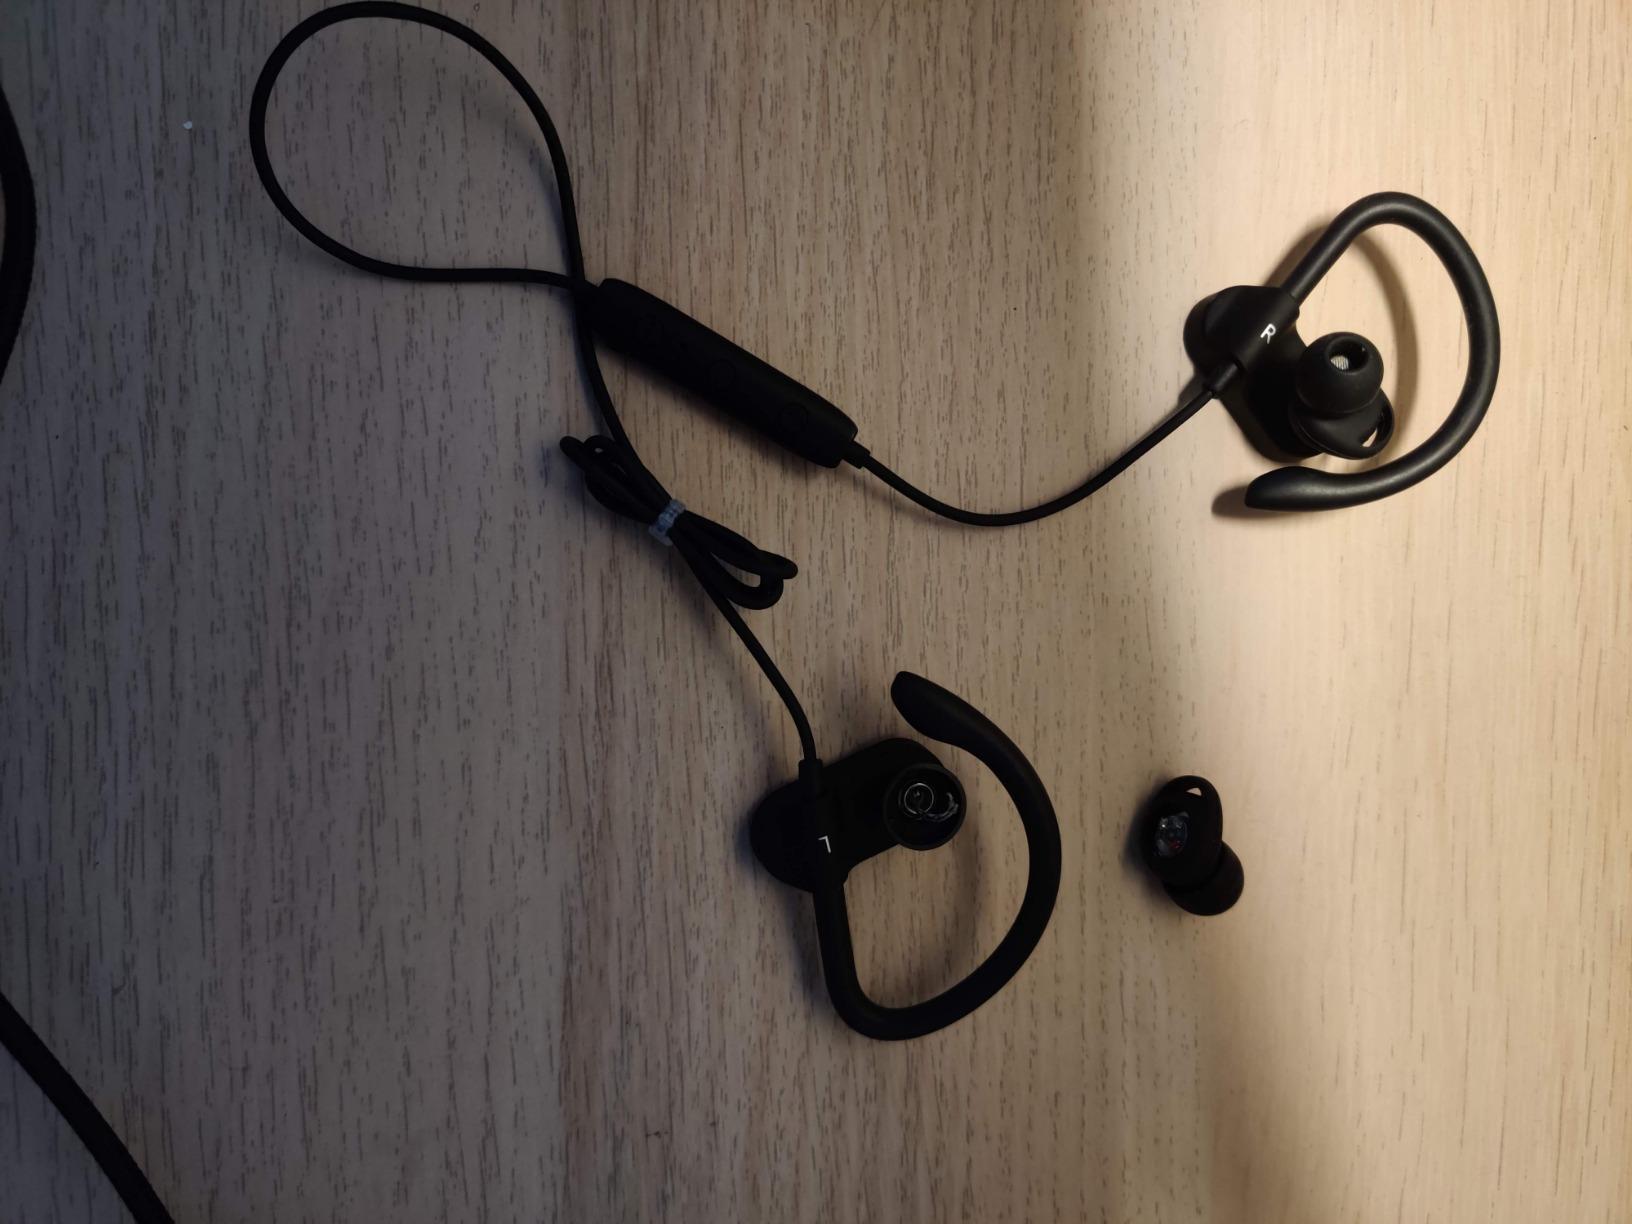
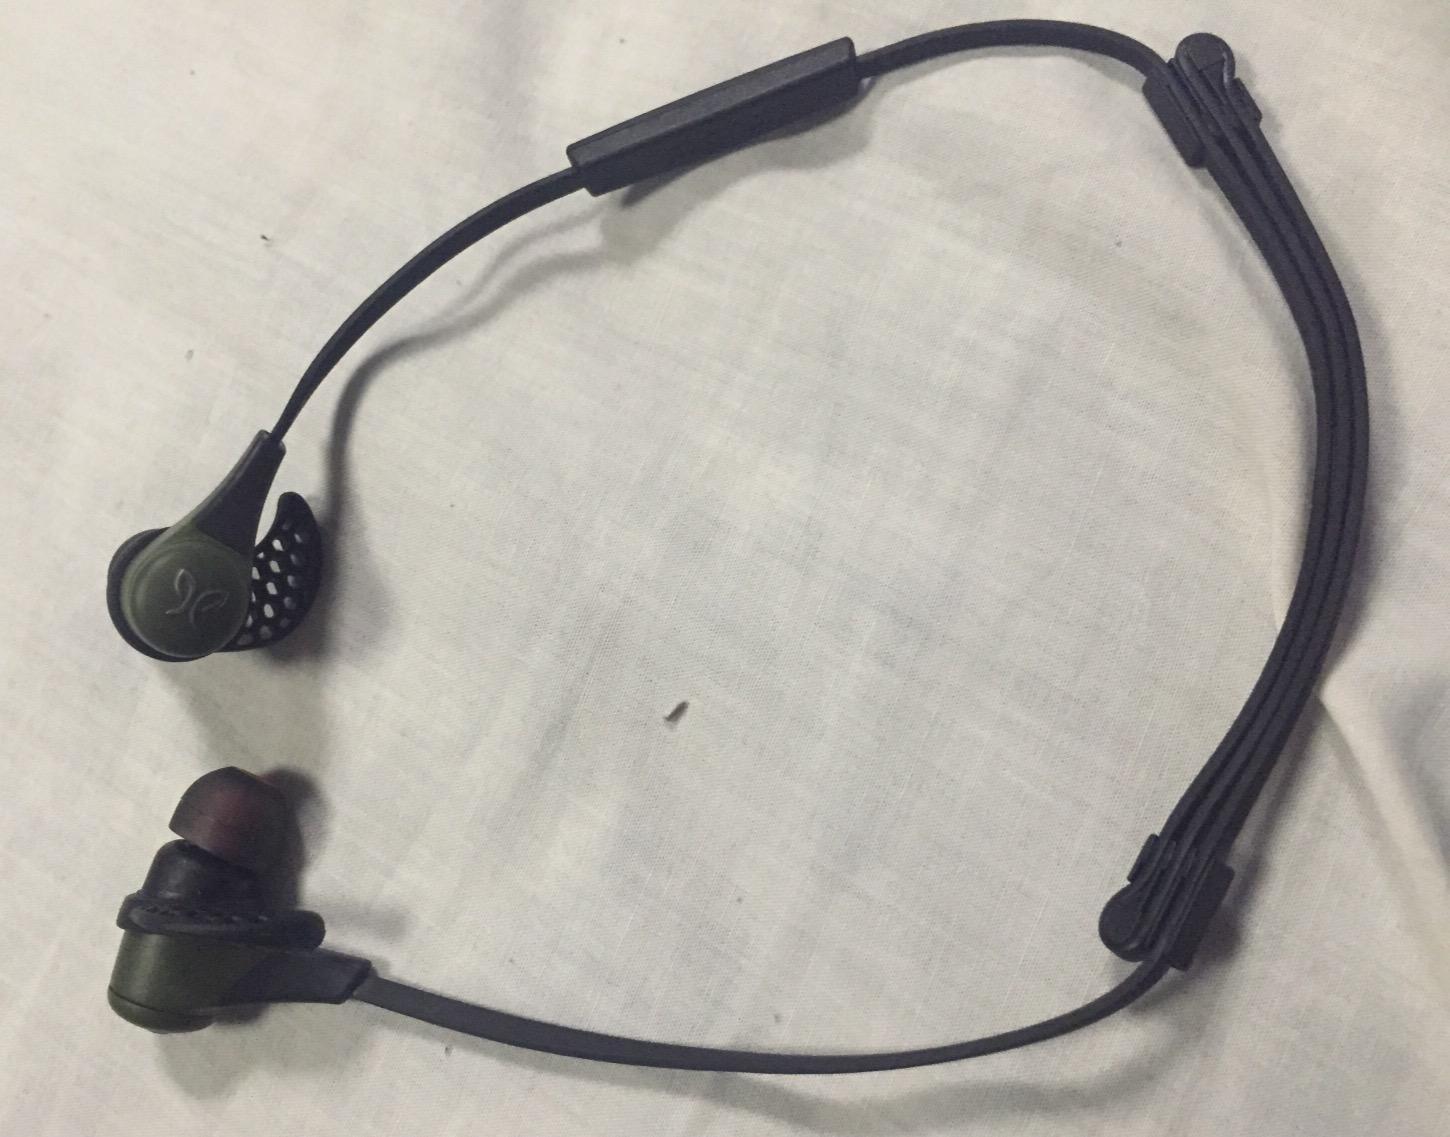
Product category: headphones
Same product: no